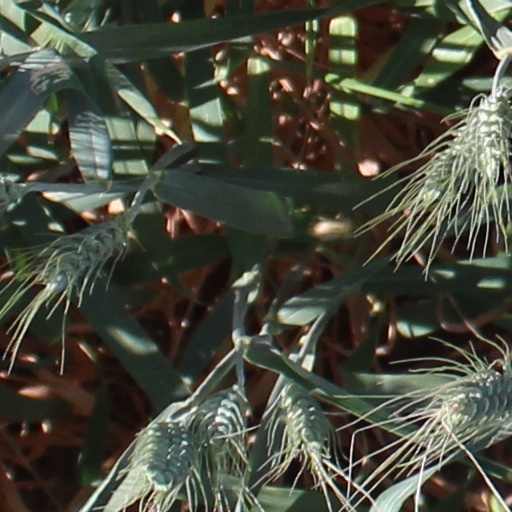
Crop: wheat